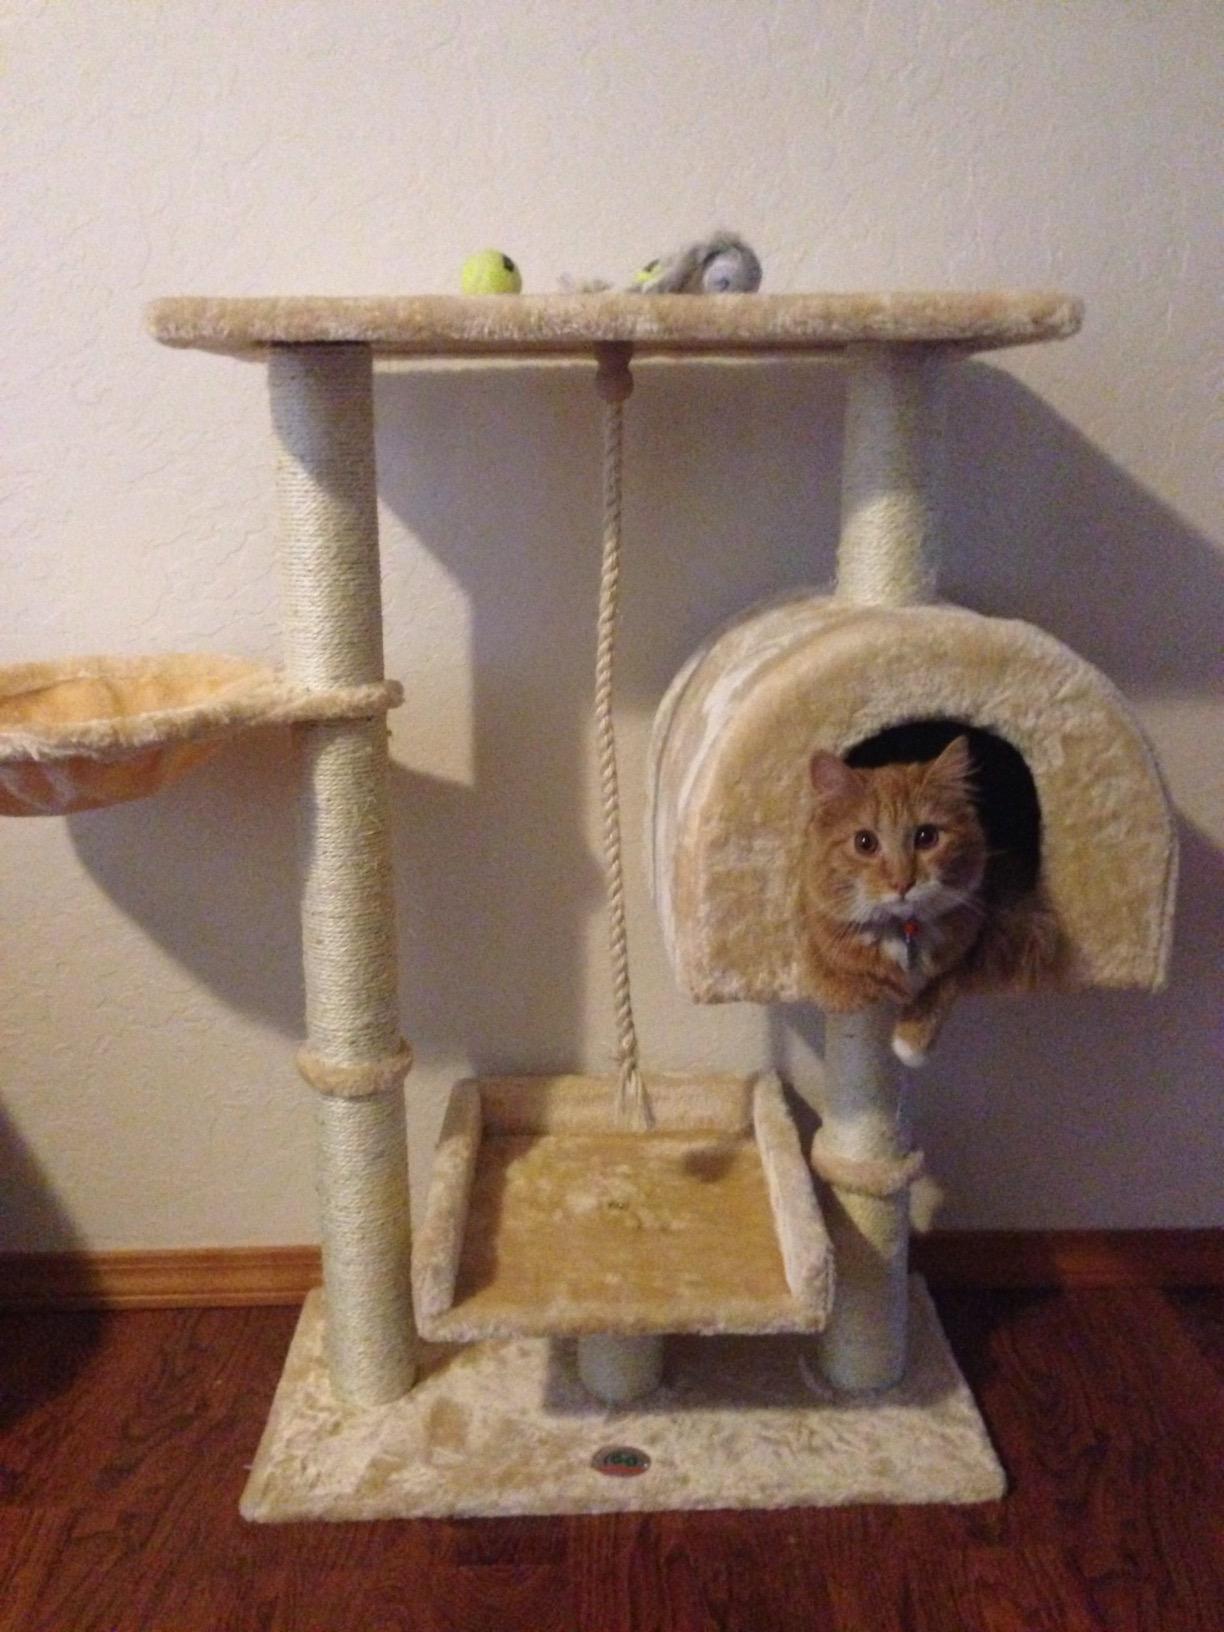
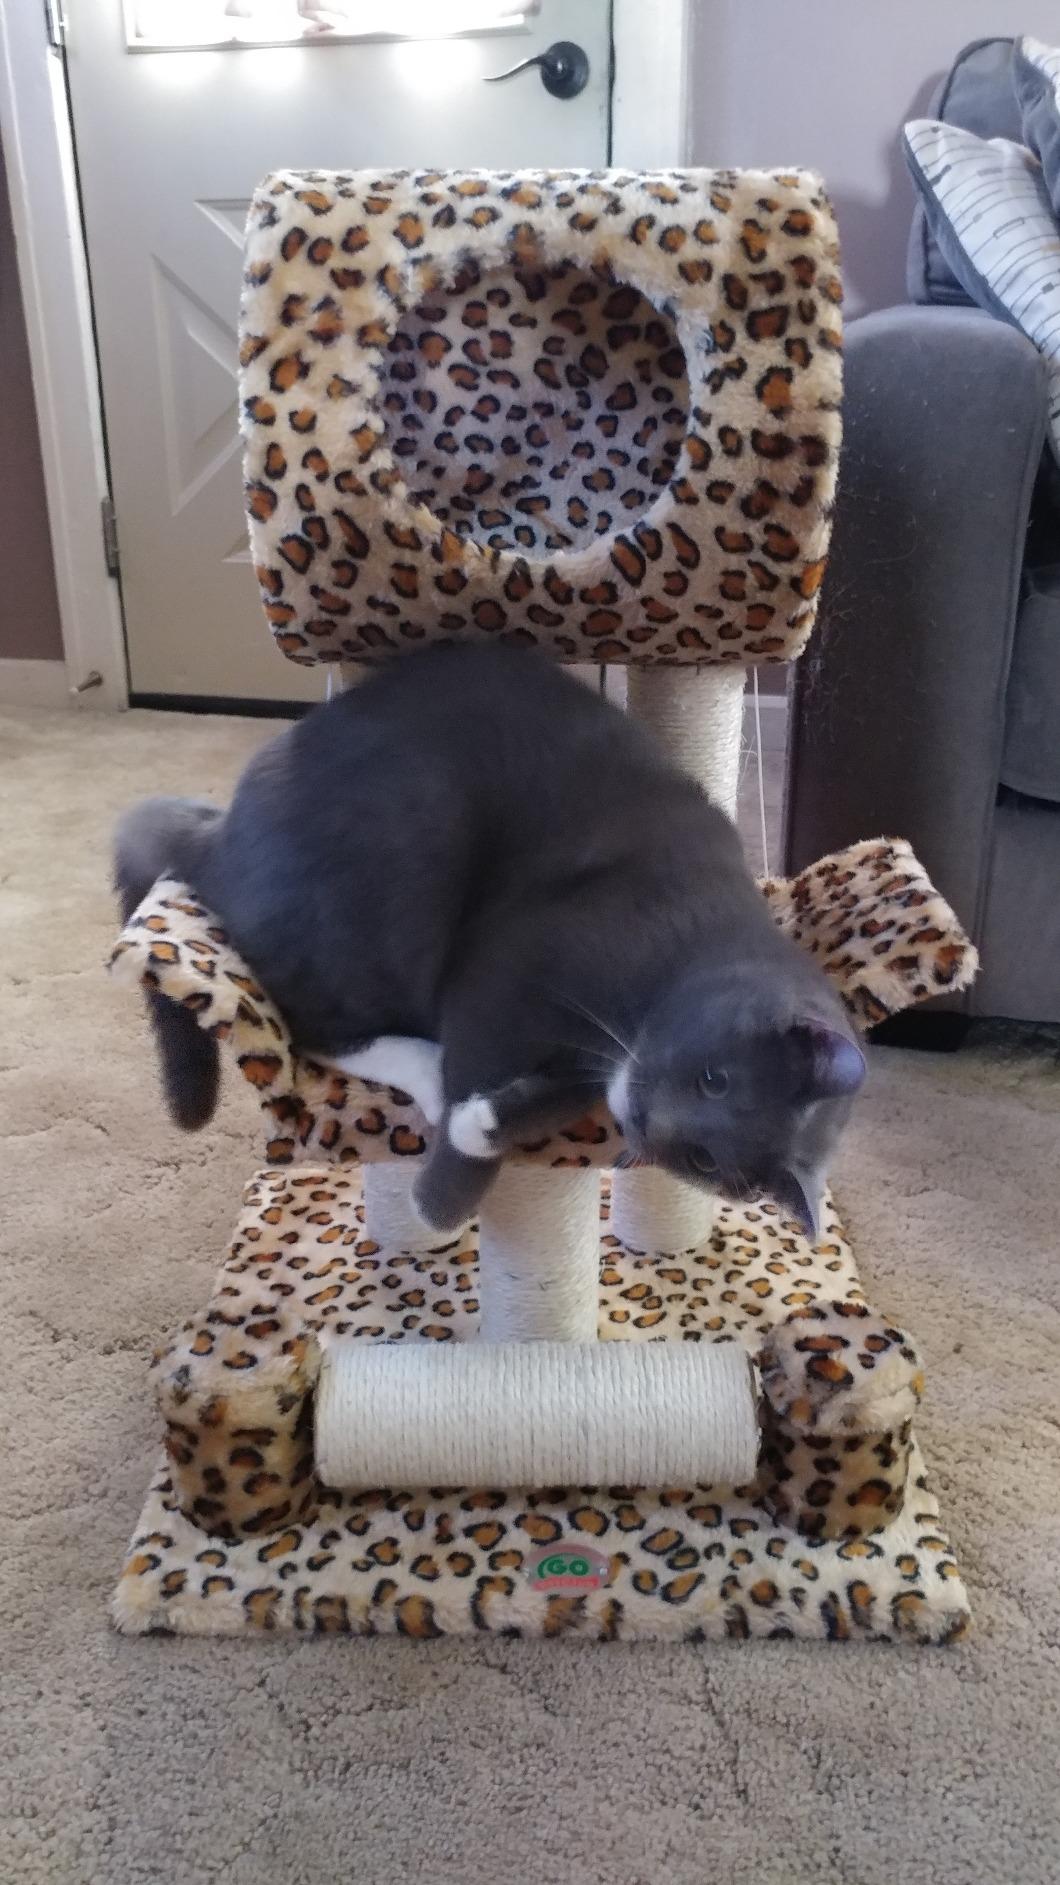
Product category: items_cat tree
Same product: no